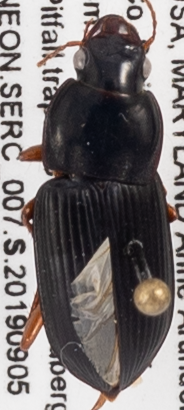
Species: Harpalus pensylvanicus
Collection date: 2019-09-05
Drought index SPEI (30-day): -1.45
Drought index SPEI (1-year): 1.082
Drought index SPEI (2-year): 1.546